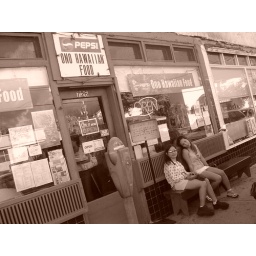
Our last day in Honolulu, Kryan, Shirley, and I decided to get some realHawaiian Food.Chieh--tree and leaf and bird and bear and fish